North European hypothesis

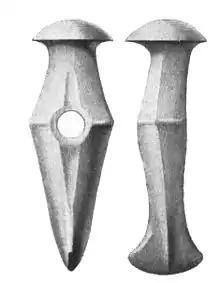
Neolithic stone-axe from Sweden

The North European hypothesis is a linguistic and archaeological theory that tries to explain the spread of the Indo-European languages in Europe and parts of Asia by locating the original homeland (Urheimat) in southern Scandinavia or in the North German Plain. This hypothesis, advanced by Karl Penka, Hermann Hirt, Gustaf Kossinna and others, had some success in the late 19th century and the early 20th century. However, given its association with Nazism, and even more decisively given the subsequent rise of the Kurgan hypothesis (developed out of the more general steppe hypothesis of the 19th century), it is now a fringe theory only supported by a minority of scholars, typically in a variant known as the Neolithic creolisation hypothesis.